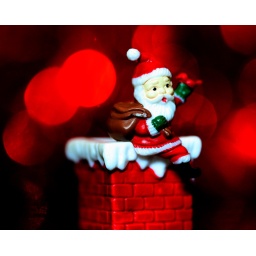
Santa Claus is coming to town!This is a rather small Christmas cake decoration photographed in front of some red tinsel